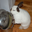
Label: rabbit